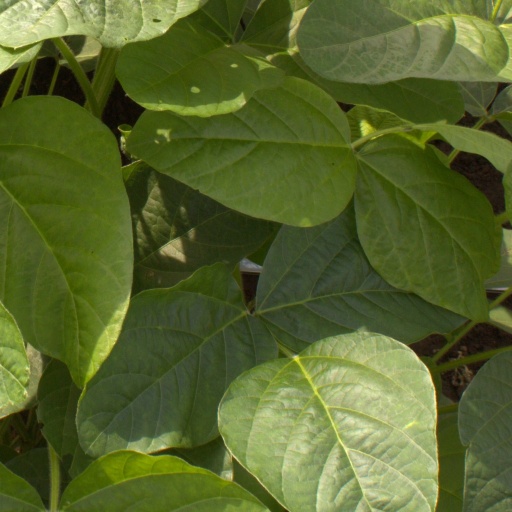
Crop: soybean